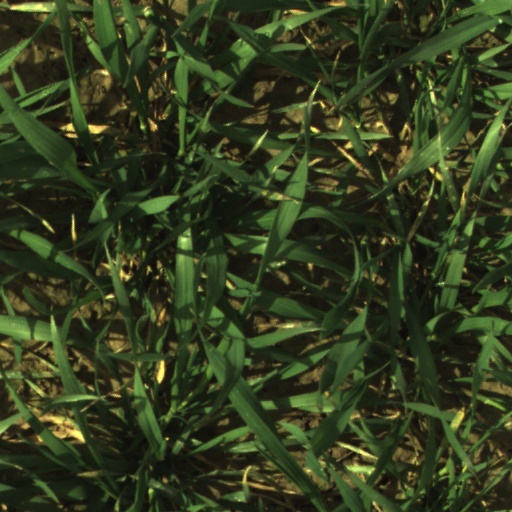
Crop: wheat